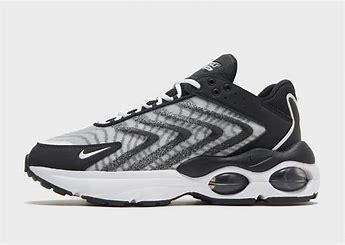
Brand: Nike
Model: Air Max TW